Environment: real
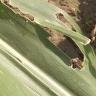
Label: fall_armyworm